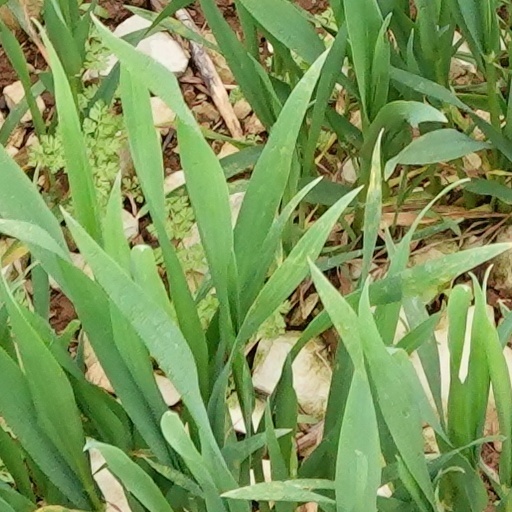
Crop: wheat